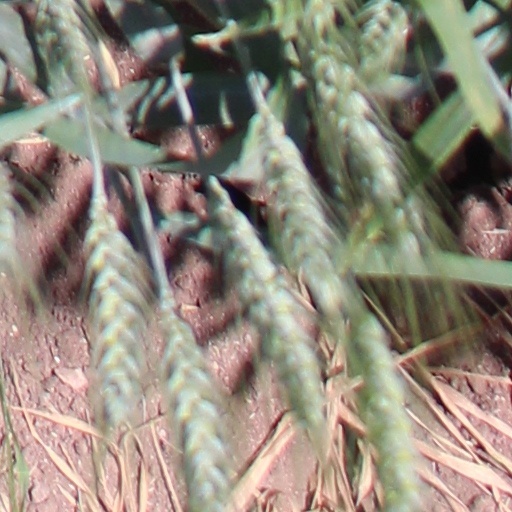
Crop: wheat